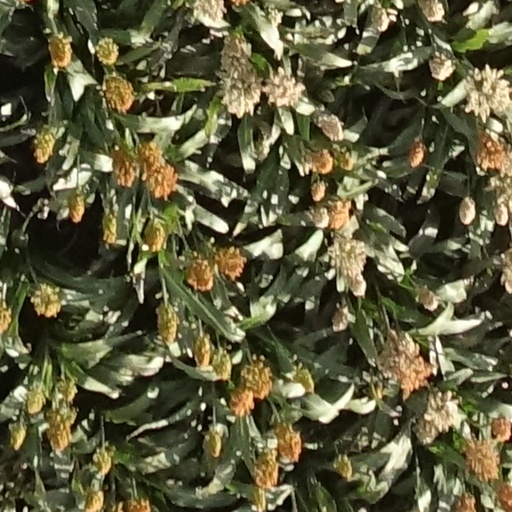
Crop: sorghum